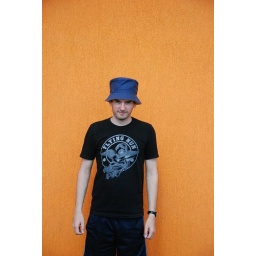
man wearing flying nun t shirt against orange wall